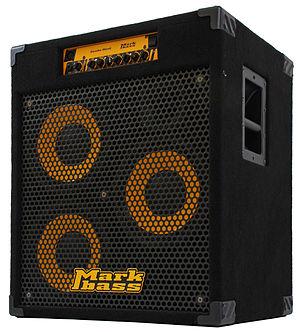
Markbass est une société de conception et fabrication d'amplificateurs pour guitare basse.